Justus Köhncke

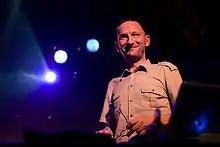
Justus Köhncke in Vienna 2009

Justus Köhncke (born 1966 in Gießen) is a German techno producer and pop musician from Cologne.